Concession (politics)

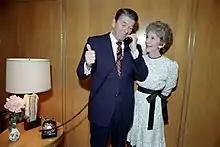
Ronald Reagan receiving a concession phone call from Walter Mondale after the 1984 United States presidential election.

The first time in the United States that a candidate lost a presidential election and privately conceded was Federalist John Adams to Democratic-Republican Thomas Jefferson in 1800. In 1860, Northern Democrat Stephen Douglas conceded to Republican Abraham Lincoln with the words: 'Partisan feeling must yield to patriotism. I'm with you, Mr. President, and God bless you.' However, during the country's first century, a public concession was the exception rather than the rule.